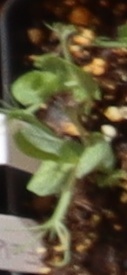
Label: Field Pea